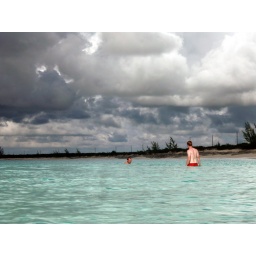
We watched a storm slowly make its way to us while playing on the beach near the Columbus cross monument.